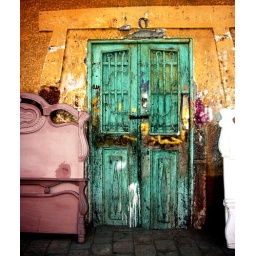
can you see the horse shoe and the child's shoe above the door.